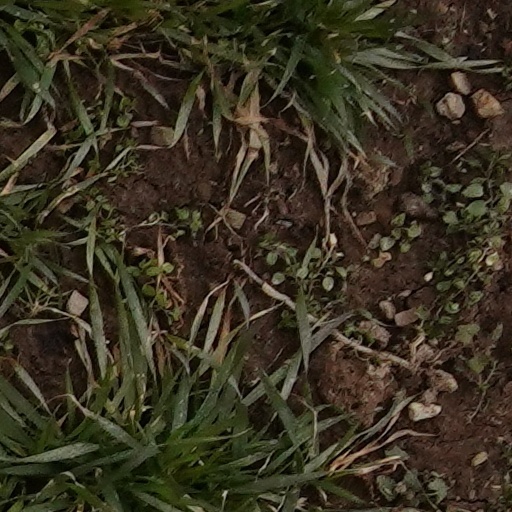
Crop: wheat